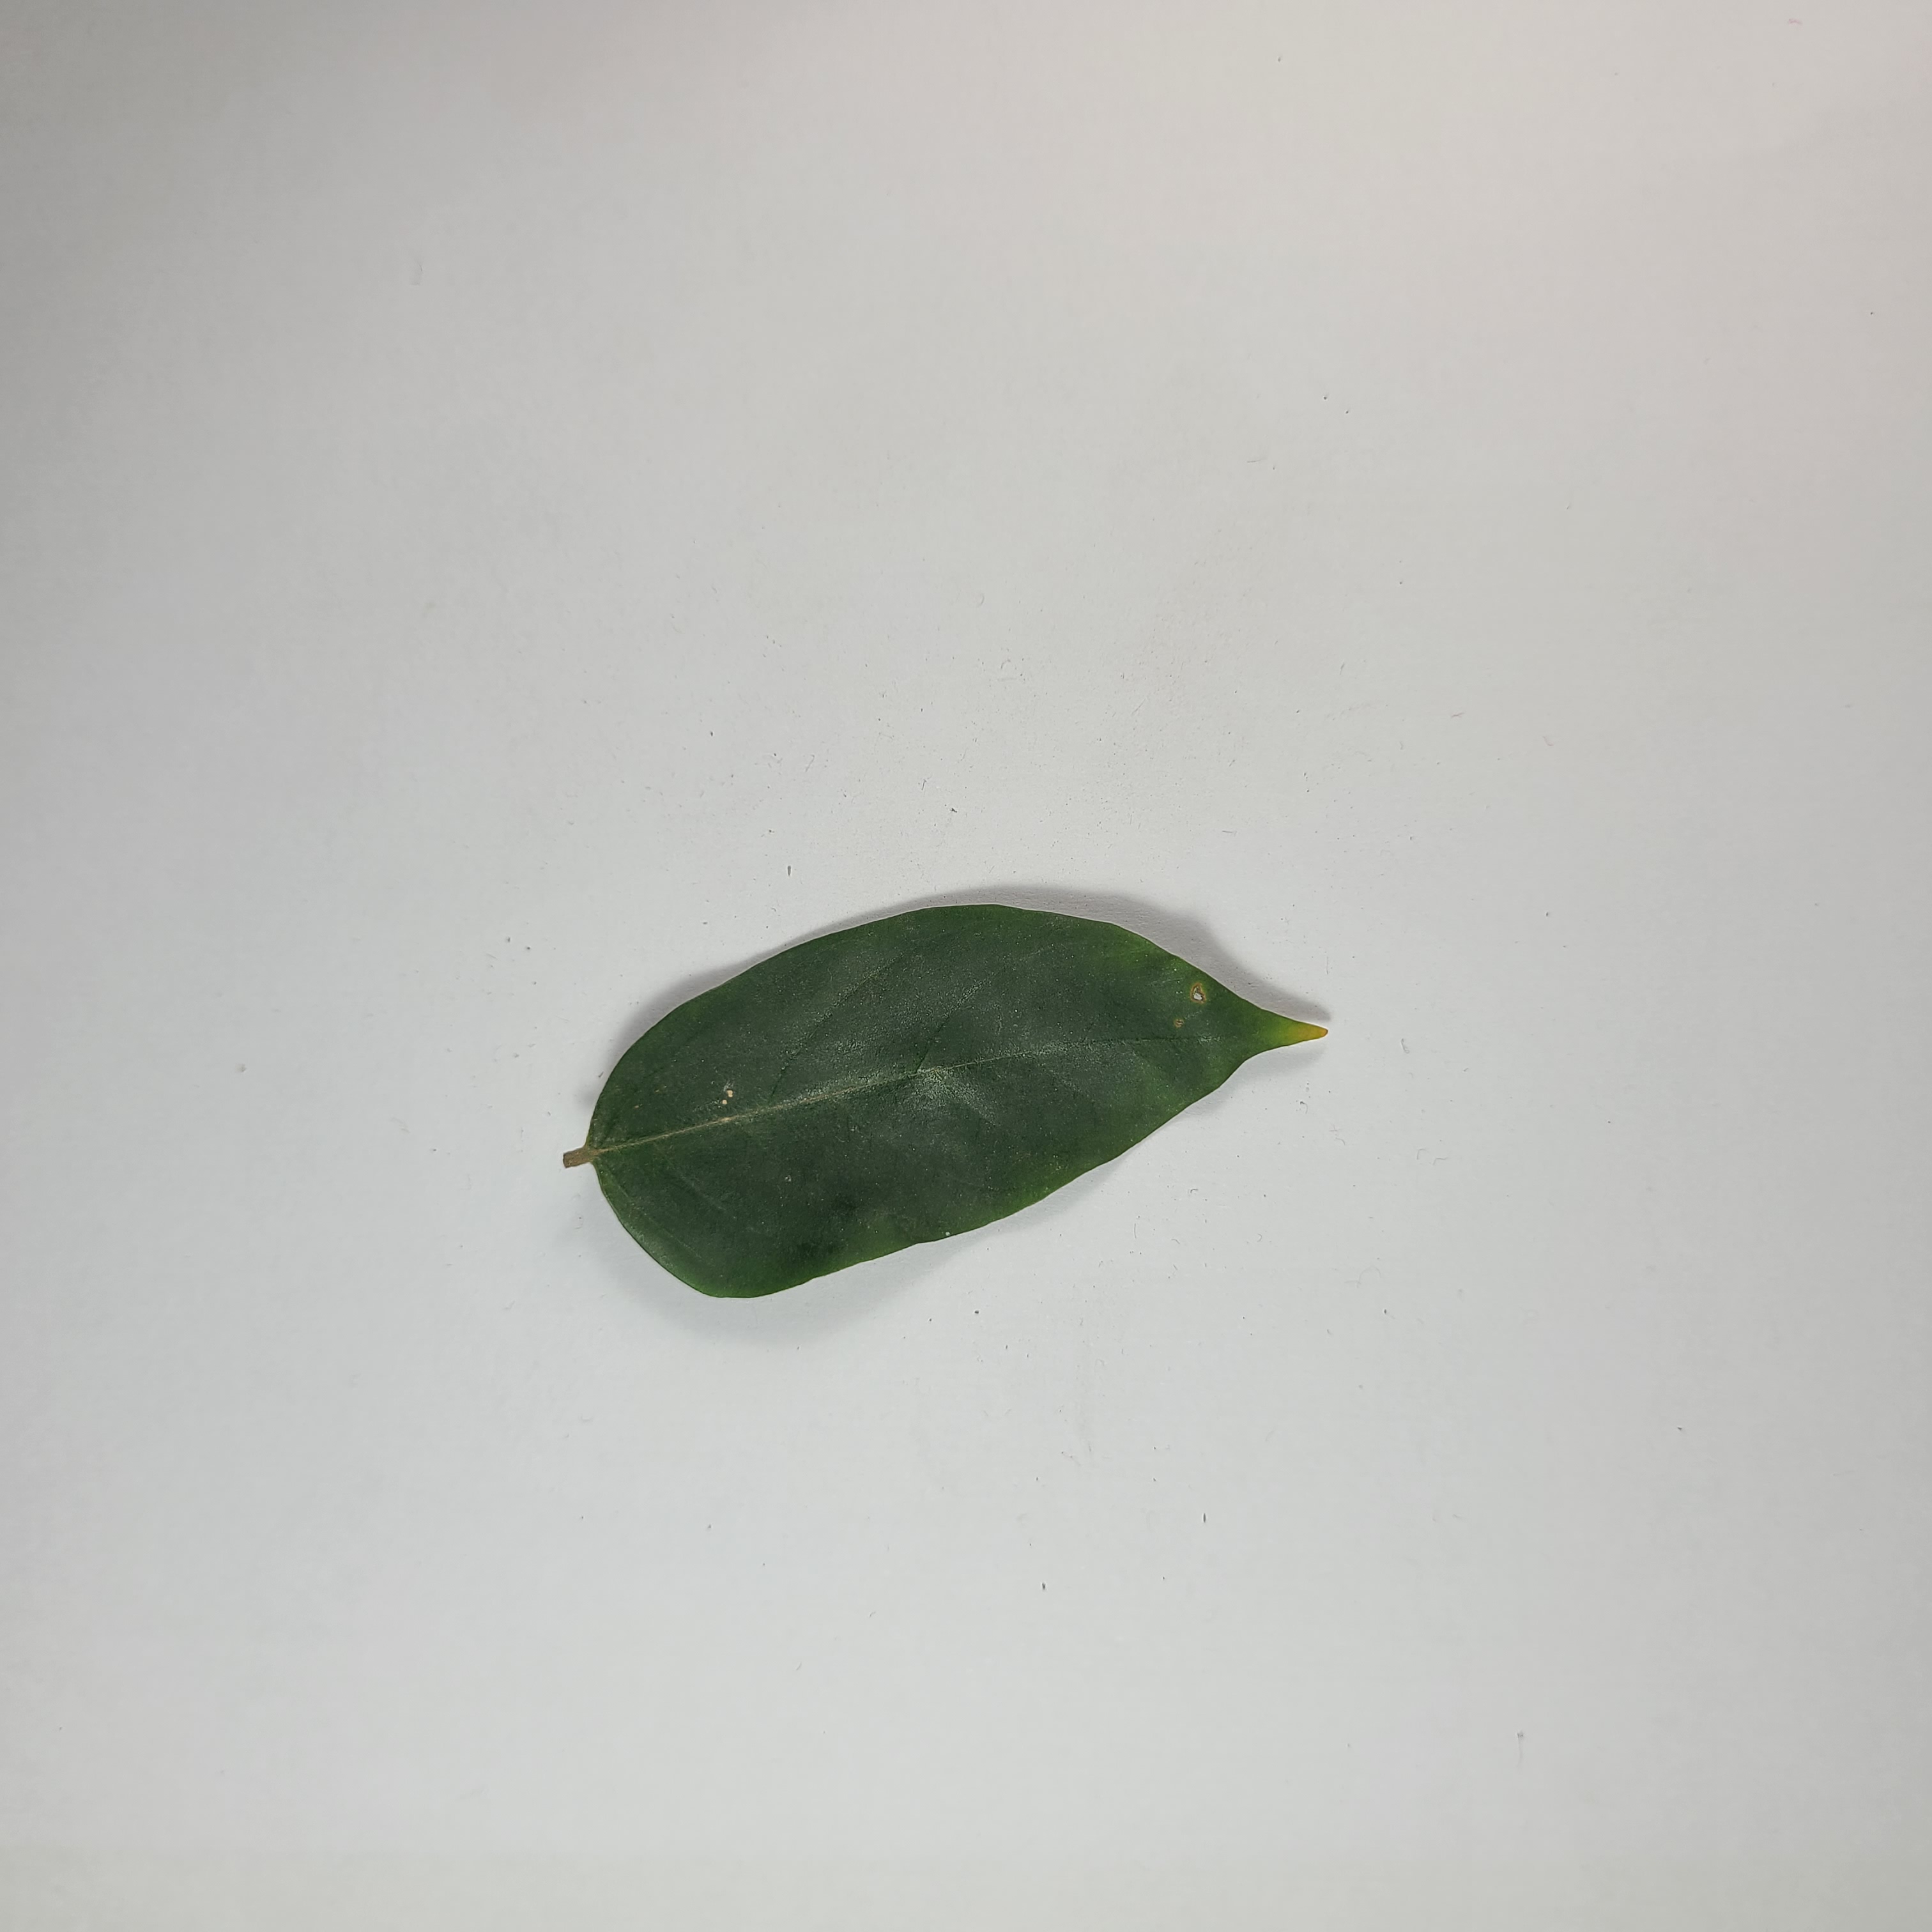
Label: Healthy Leaves